Flatbed truck

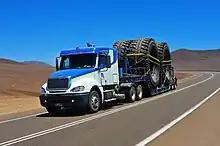
A semi tractor pulling a large flatbed trailer transporting huge tires in Chile

A flatbed truck (or flatbed lorry in British English) is a type of truck the bodywork of which is just an entirely flat, level 'bed' with no sides or roof.